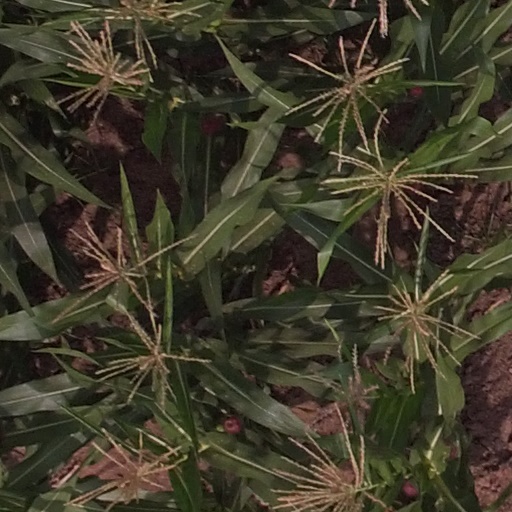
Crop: maize; corn